Swami Sundaranand

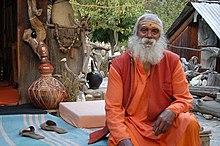
Sundaranand at his Tapovan Kutir at Gangotri

Swami Sundaranand (April 1926 – 23 December 2020) was an Indian Yogi, photographer, author and mountaineer who lectured widely in India on threats to the Ganges River and the loss of Himalayan glaciers due to global warming.